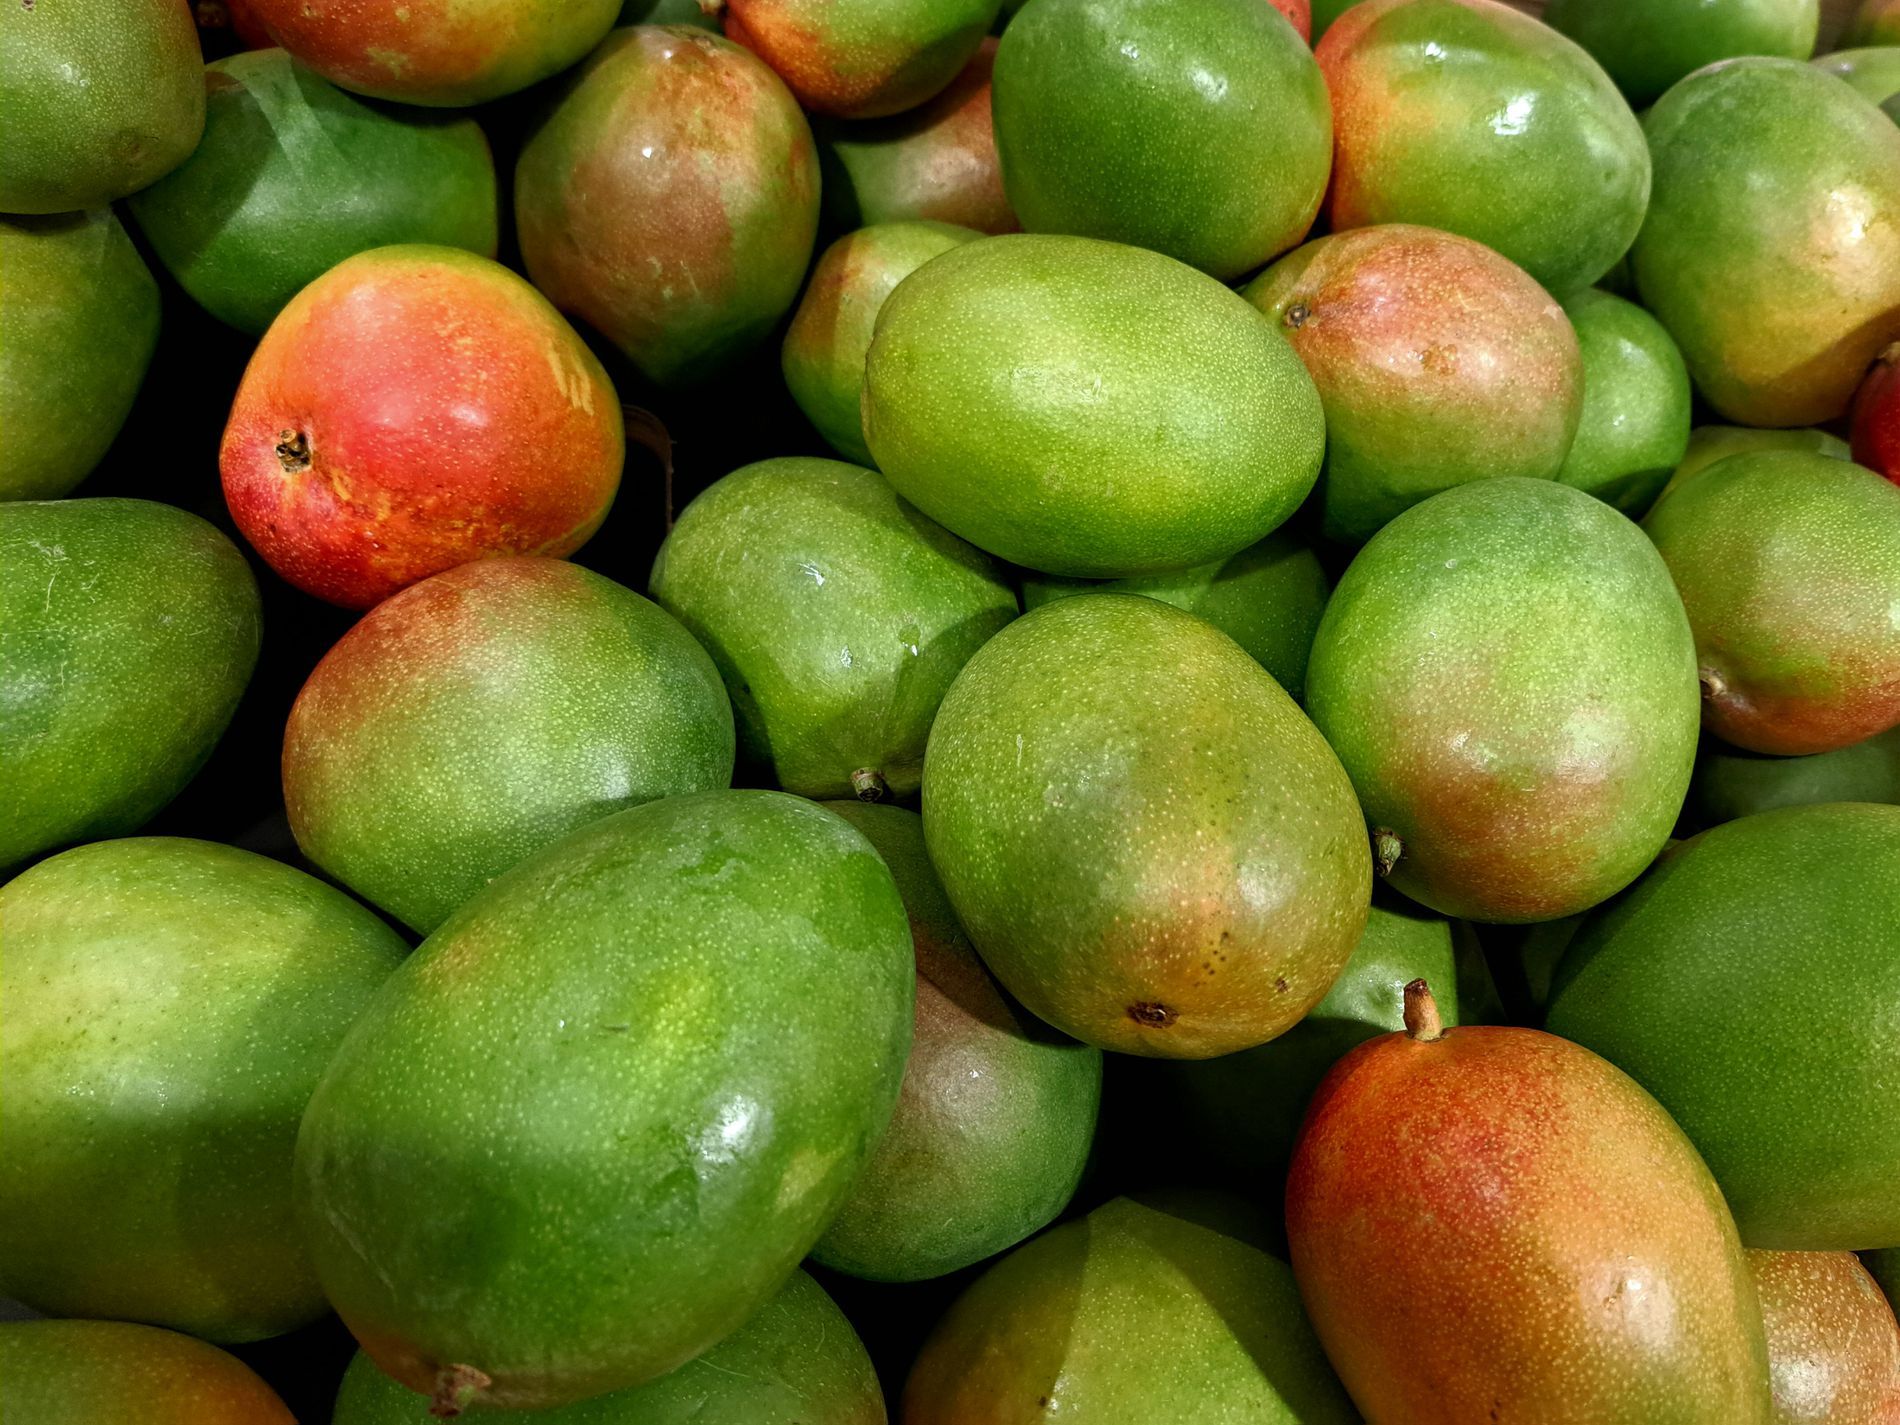
Mangoes in Waiting
A bunch of fresh mangoes piled together. Most of them are green with some red and yellow showing they’re not fully ripe yet. It looks smooth and slightly shiny, and the colors show up with a natural vibrance under the light. It feels like they were just picked and are ready to ripen.
The photo is taken from a close up down angle, capturing the mangoes in detail. They vary in colors between green, yellow, and red which shows that they are mostly not ripe yet. The shot is smooth and slightly shiny. And the colors show up with natural vibrance under the light. The tight framing fills the whole image with fruit, making it feel full and fresh like we are standing right in front of a market display.
Labels: Food, Fruit, Plant, Produce, Mango, Pear, Mangoes
Camera: samsung SM-A536B
Aperture: F1.8
Exposure: 1/33 sec
ISO: 400
Focal length: 5.2 mm